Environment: real
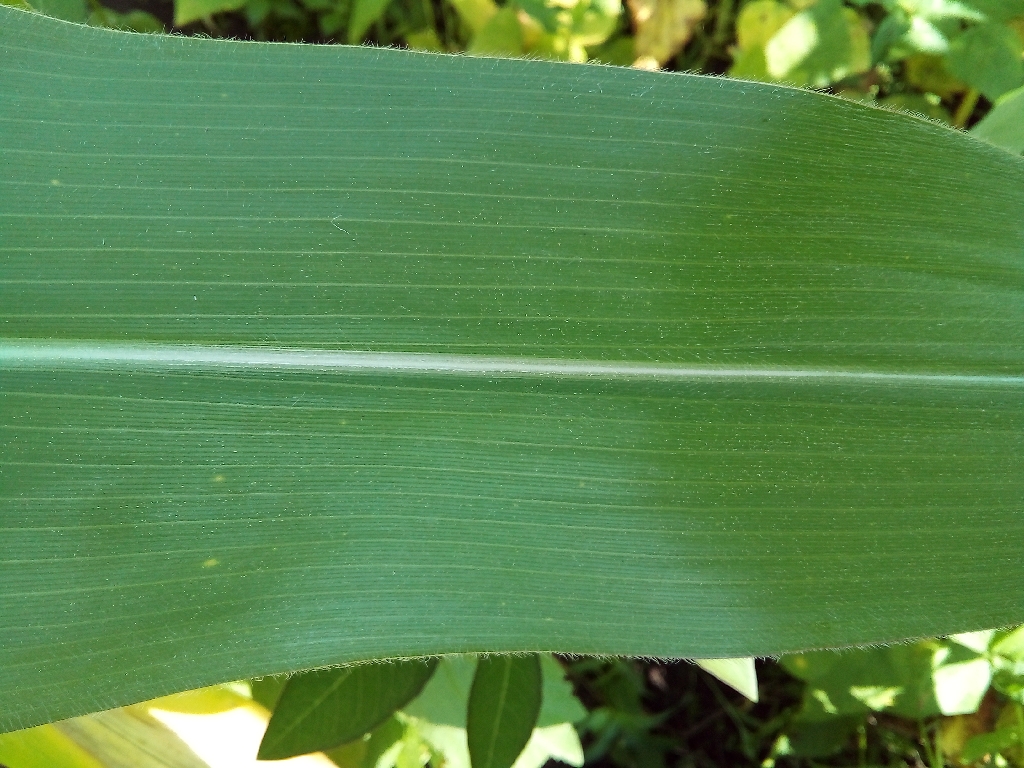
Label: healthy